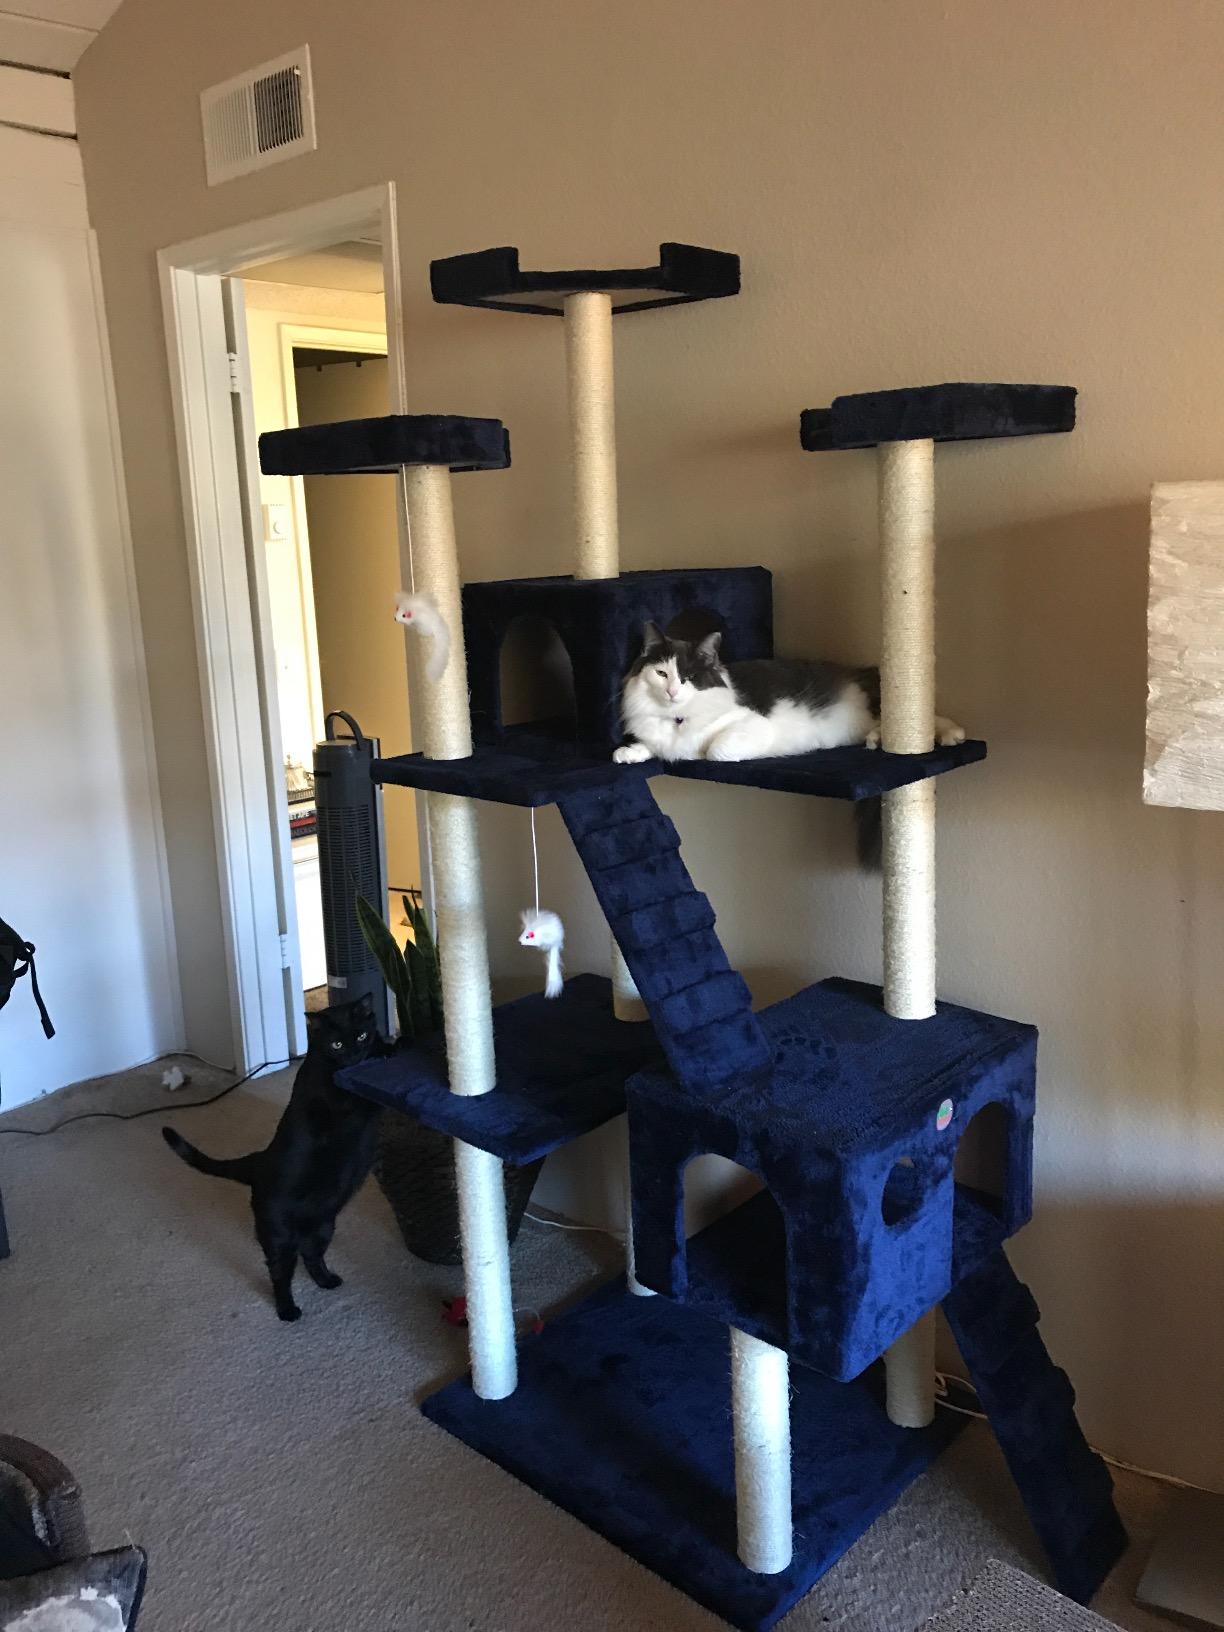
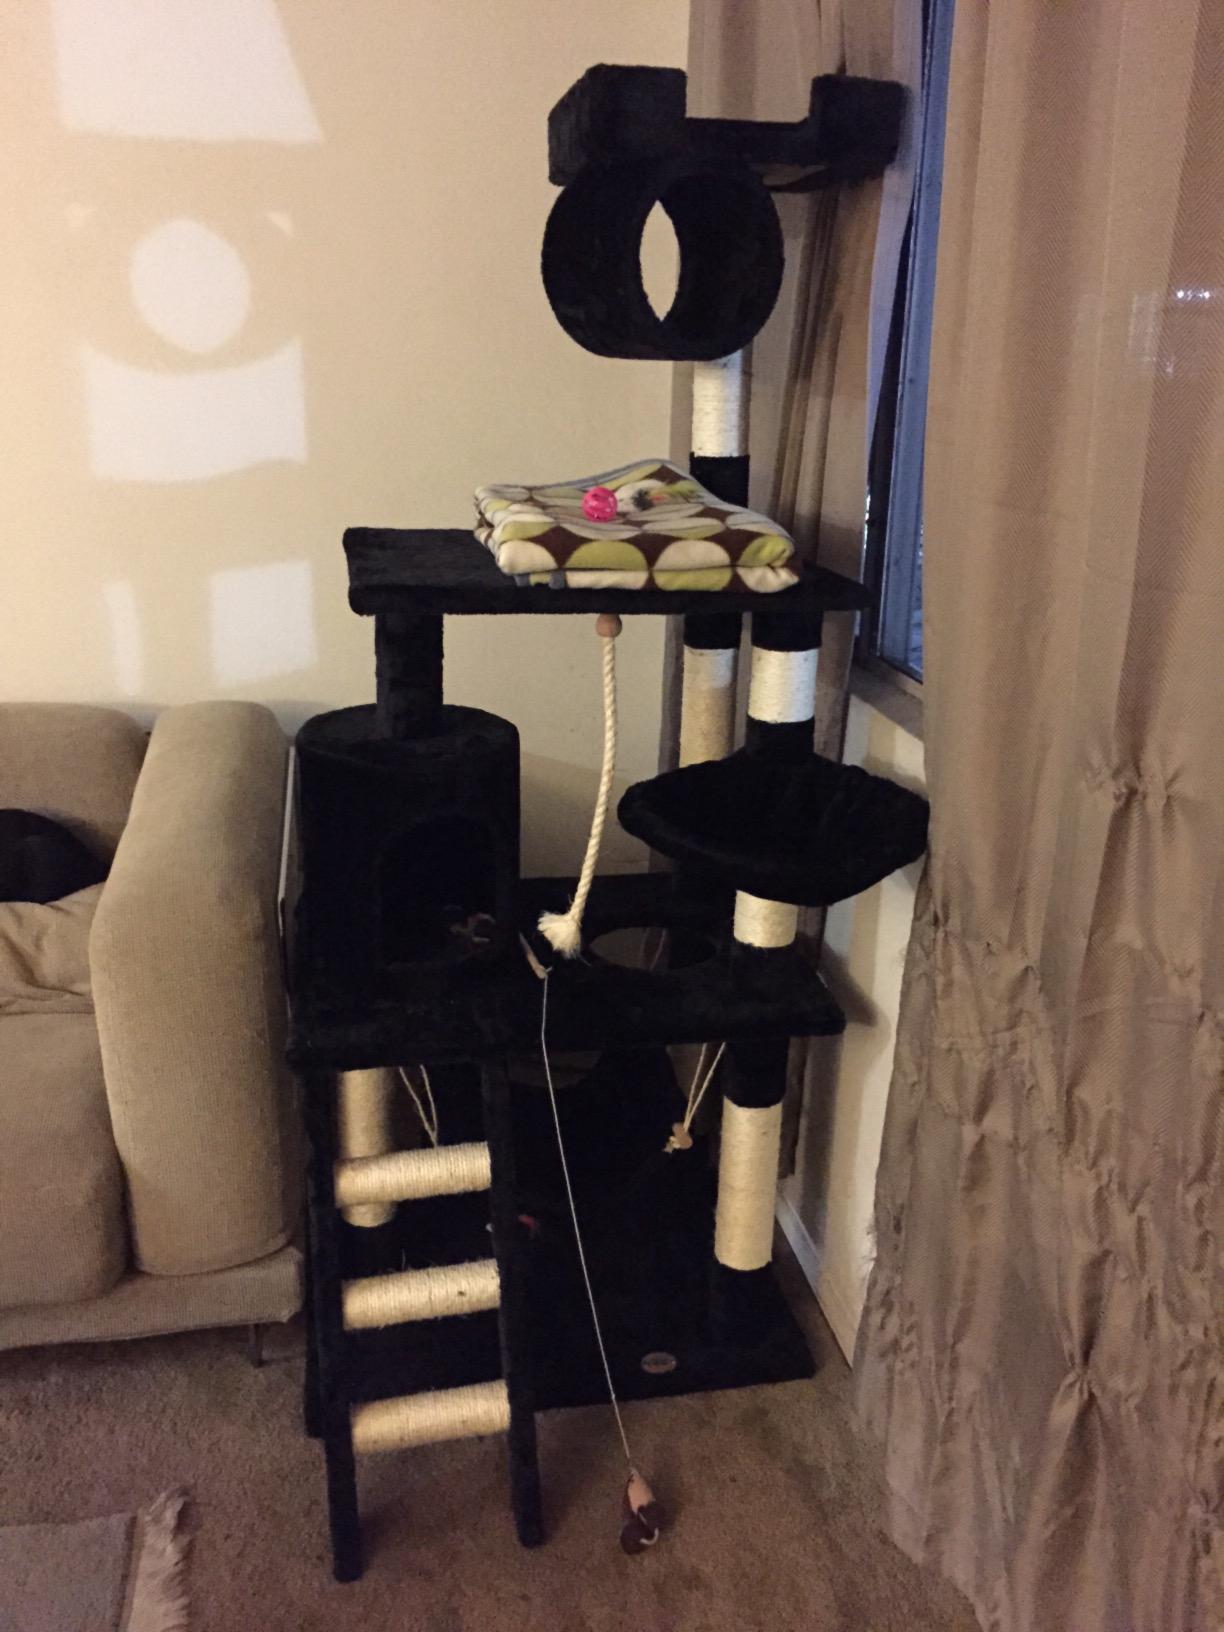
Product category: items_cat tree
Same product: no